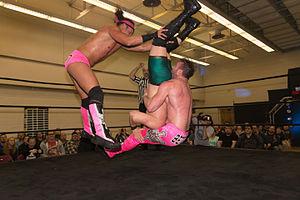
The Kingdom était un clan de catcheurs heel qui travaillait à la Ring of Honor, composé de Adam Cole, Matt Taven, Michael Bennett, Matt Hardy et Maria Kanellis. Le clan fut officiellement fondé le 12 juillet 2014 composé de Adam Cole, Matt Taven et Matt Hardy, bien qu'une entente entre ces trois catcheurs existait dès la fin de l'année 2013. Michael Bennett et Maria Kanellis furent aussi membres du groupe jusqu'à leur départ de la Ring of Honor en décembre 2015 pour rejoindre la Total Nonstop Action Wrestling.